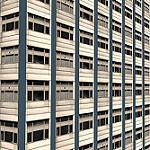
Label: buildings